Emperor and Galilean

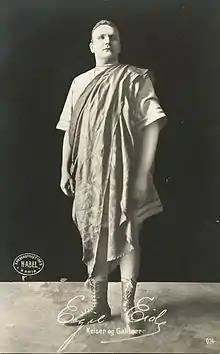
Egil Eide as Julian in the 1903 Oslo premiere of "Emperor and Galilean"

Emperor and Galilean (in ) is a play written by Henrik Ibsen. Although it is one of the writer's lesser known plays, on several occasions Henrik Ibsen called "Emperor and Galilean" his major work. "Emperor and Galilean" is written in two complementary parts with five acts in each part and is Ibsen's longest play.